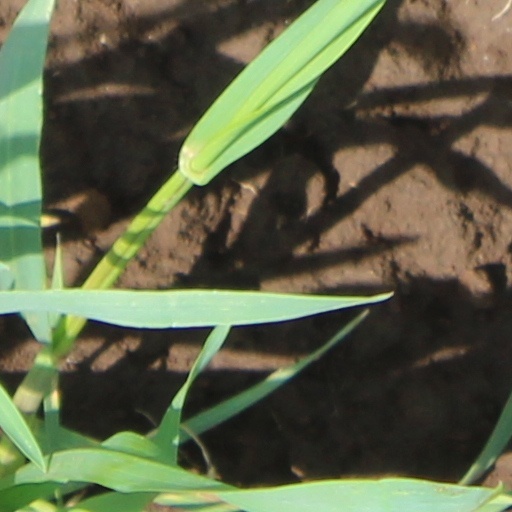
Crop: wheat